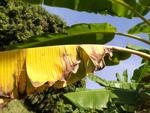
Label: xamthomonas